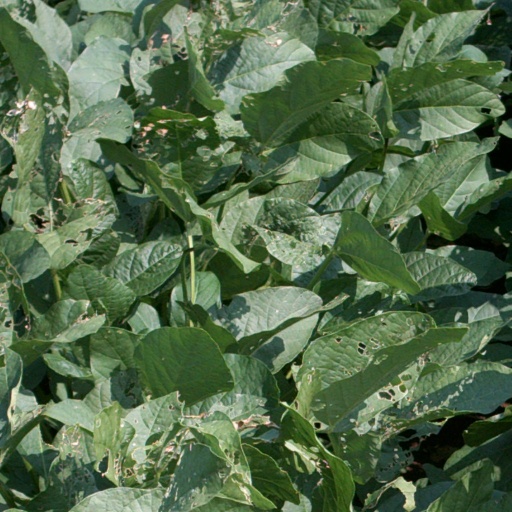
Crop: soybean